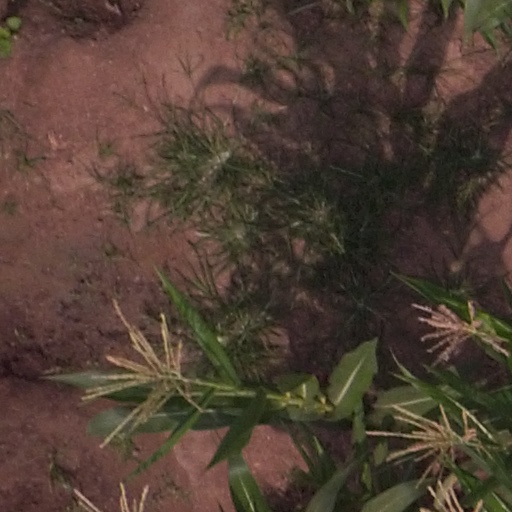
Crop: maize; corn